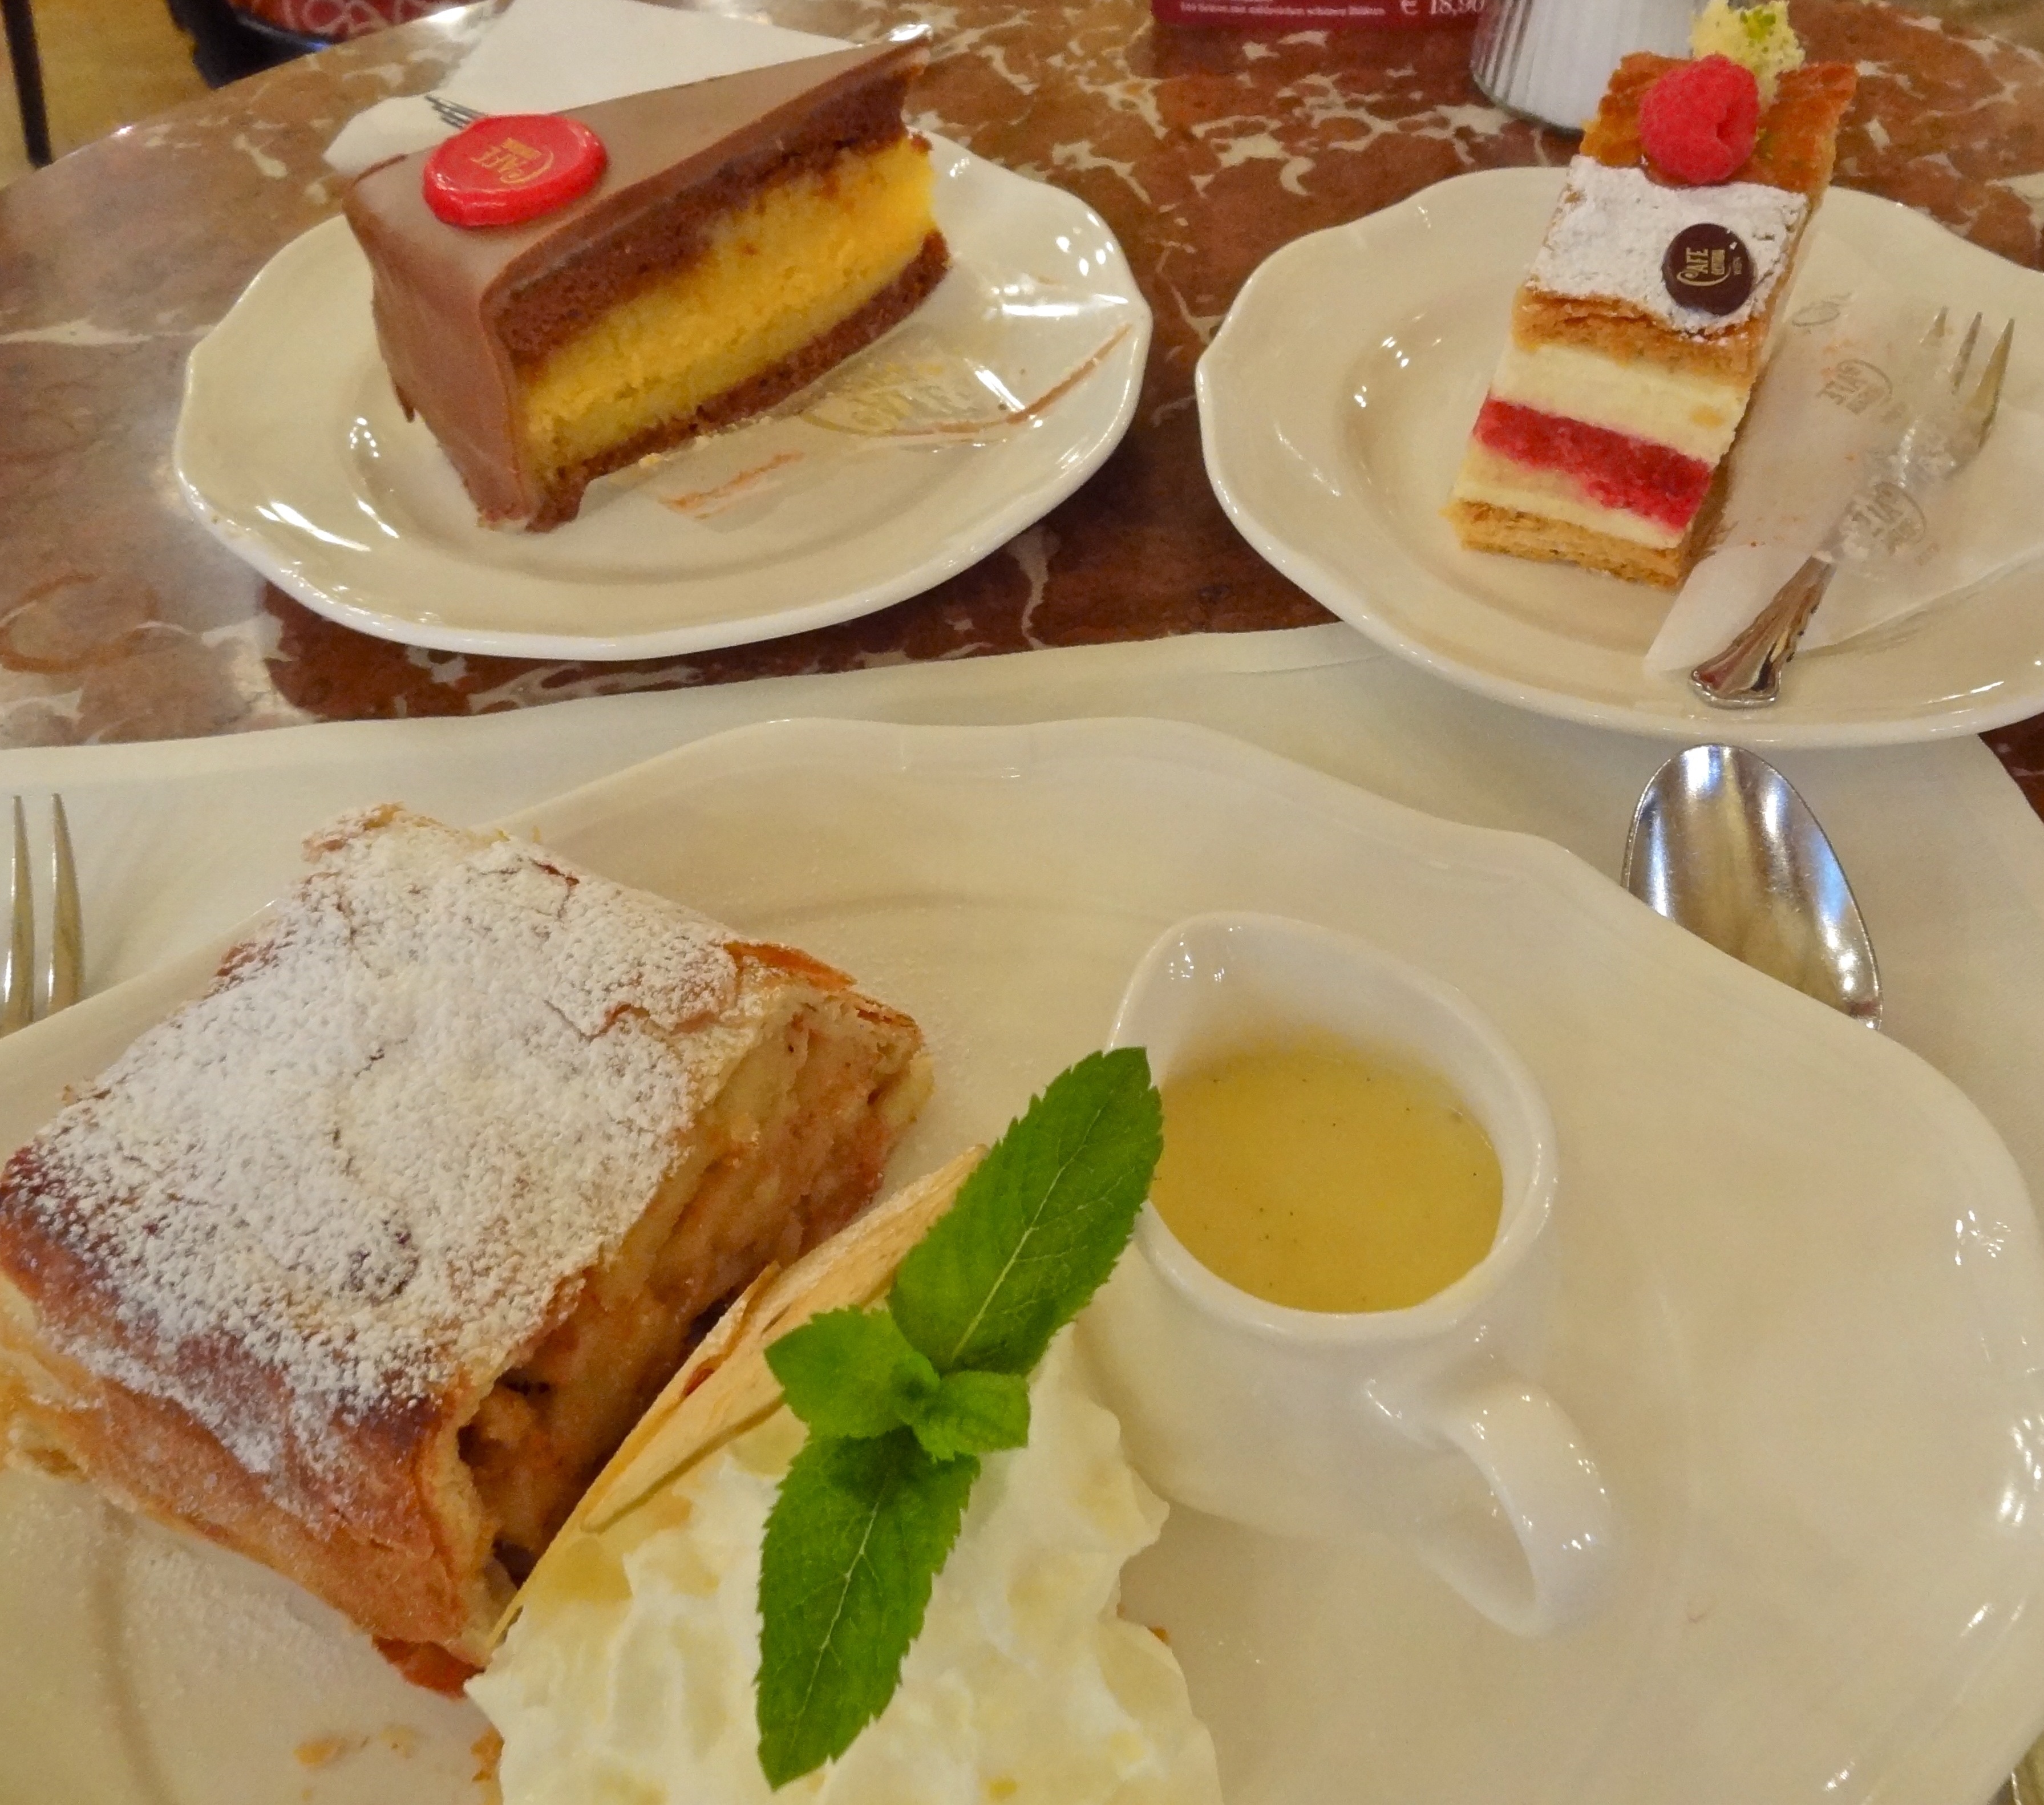
apple, sweet, restaurant, celebration, dish, meal, food, plate, breakfast, chocolate, dessert, lunch, cuisine, indulgence, cream, temptation, cake, slice, pastry, bakery, baked, eating, sugar, icing, treat, brunch, full breakfast